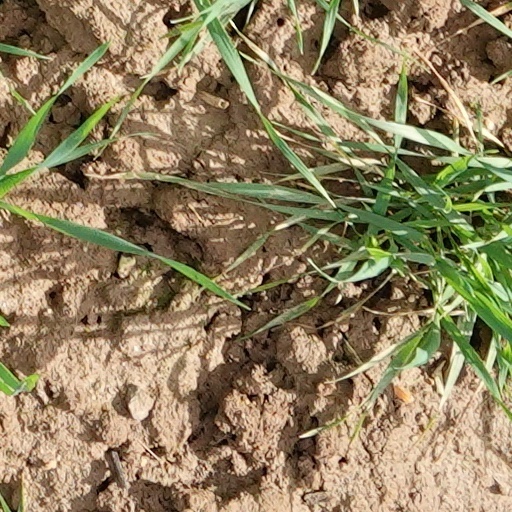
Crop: wheat